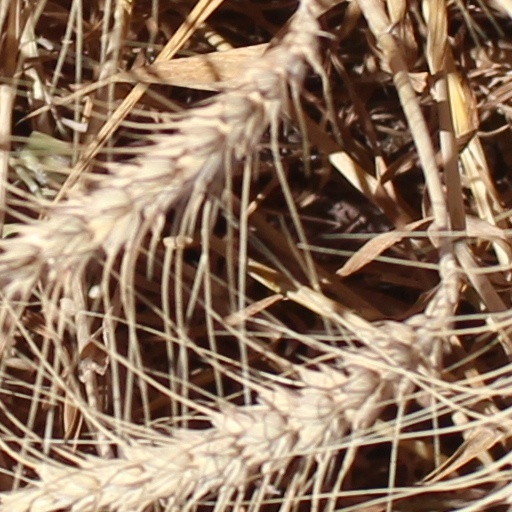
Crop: wheat